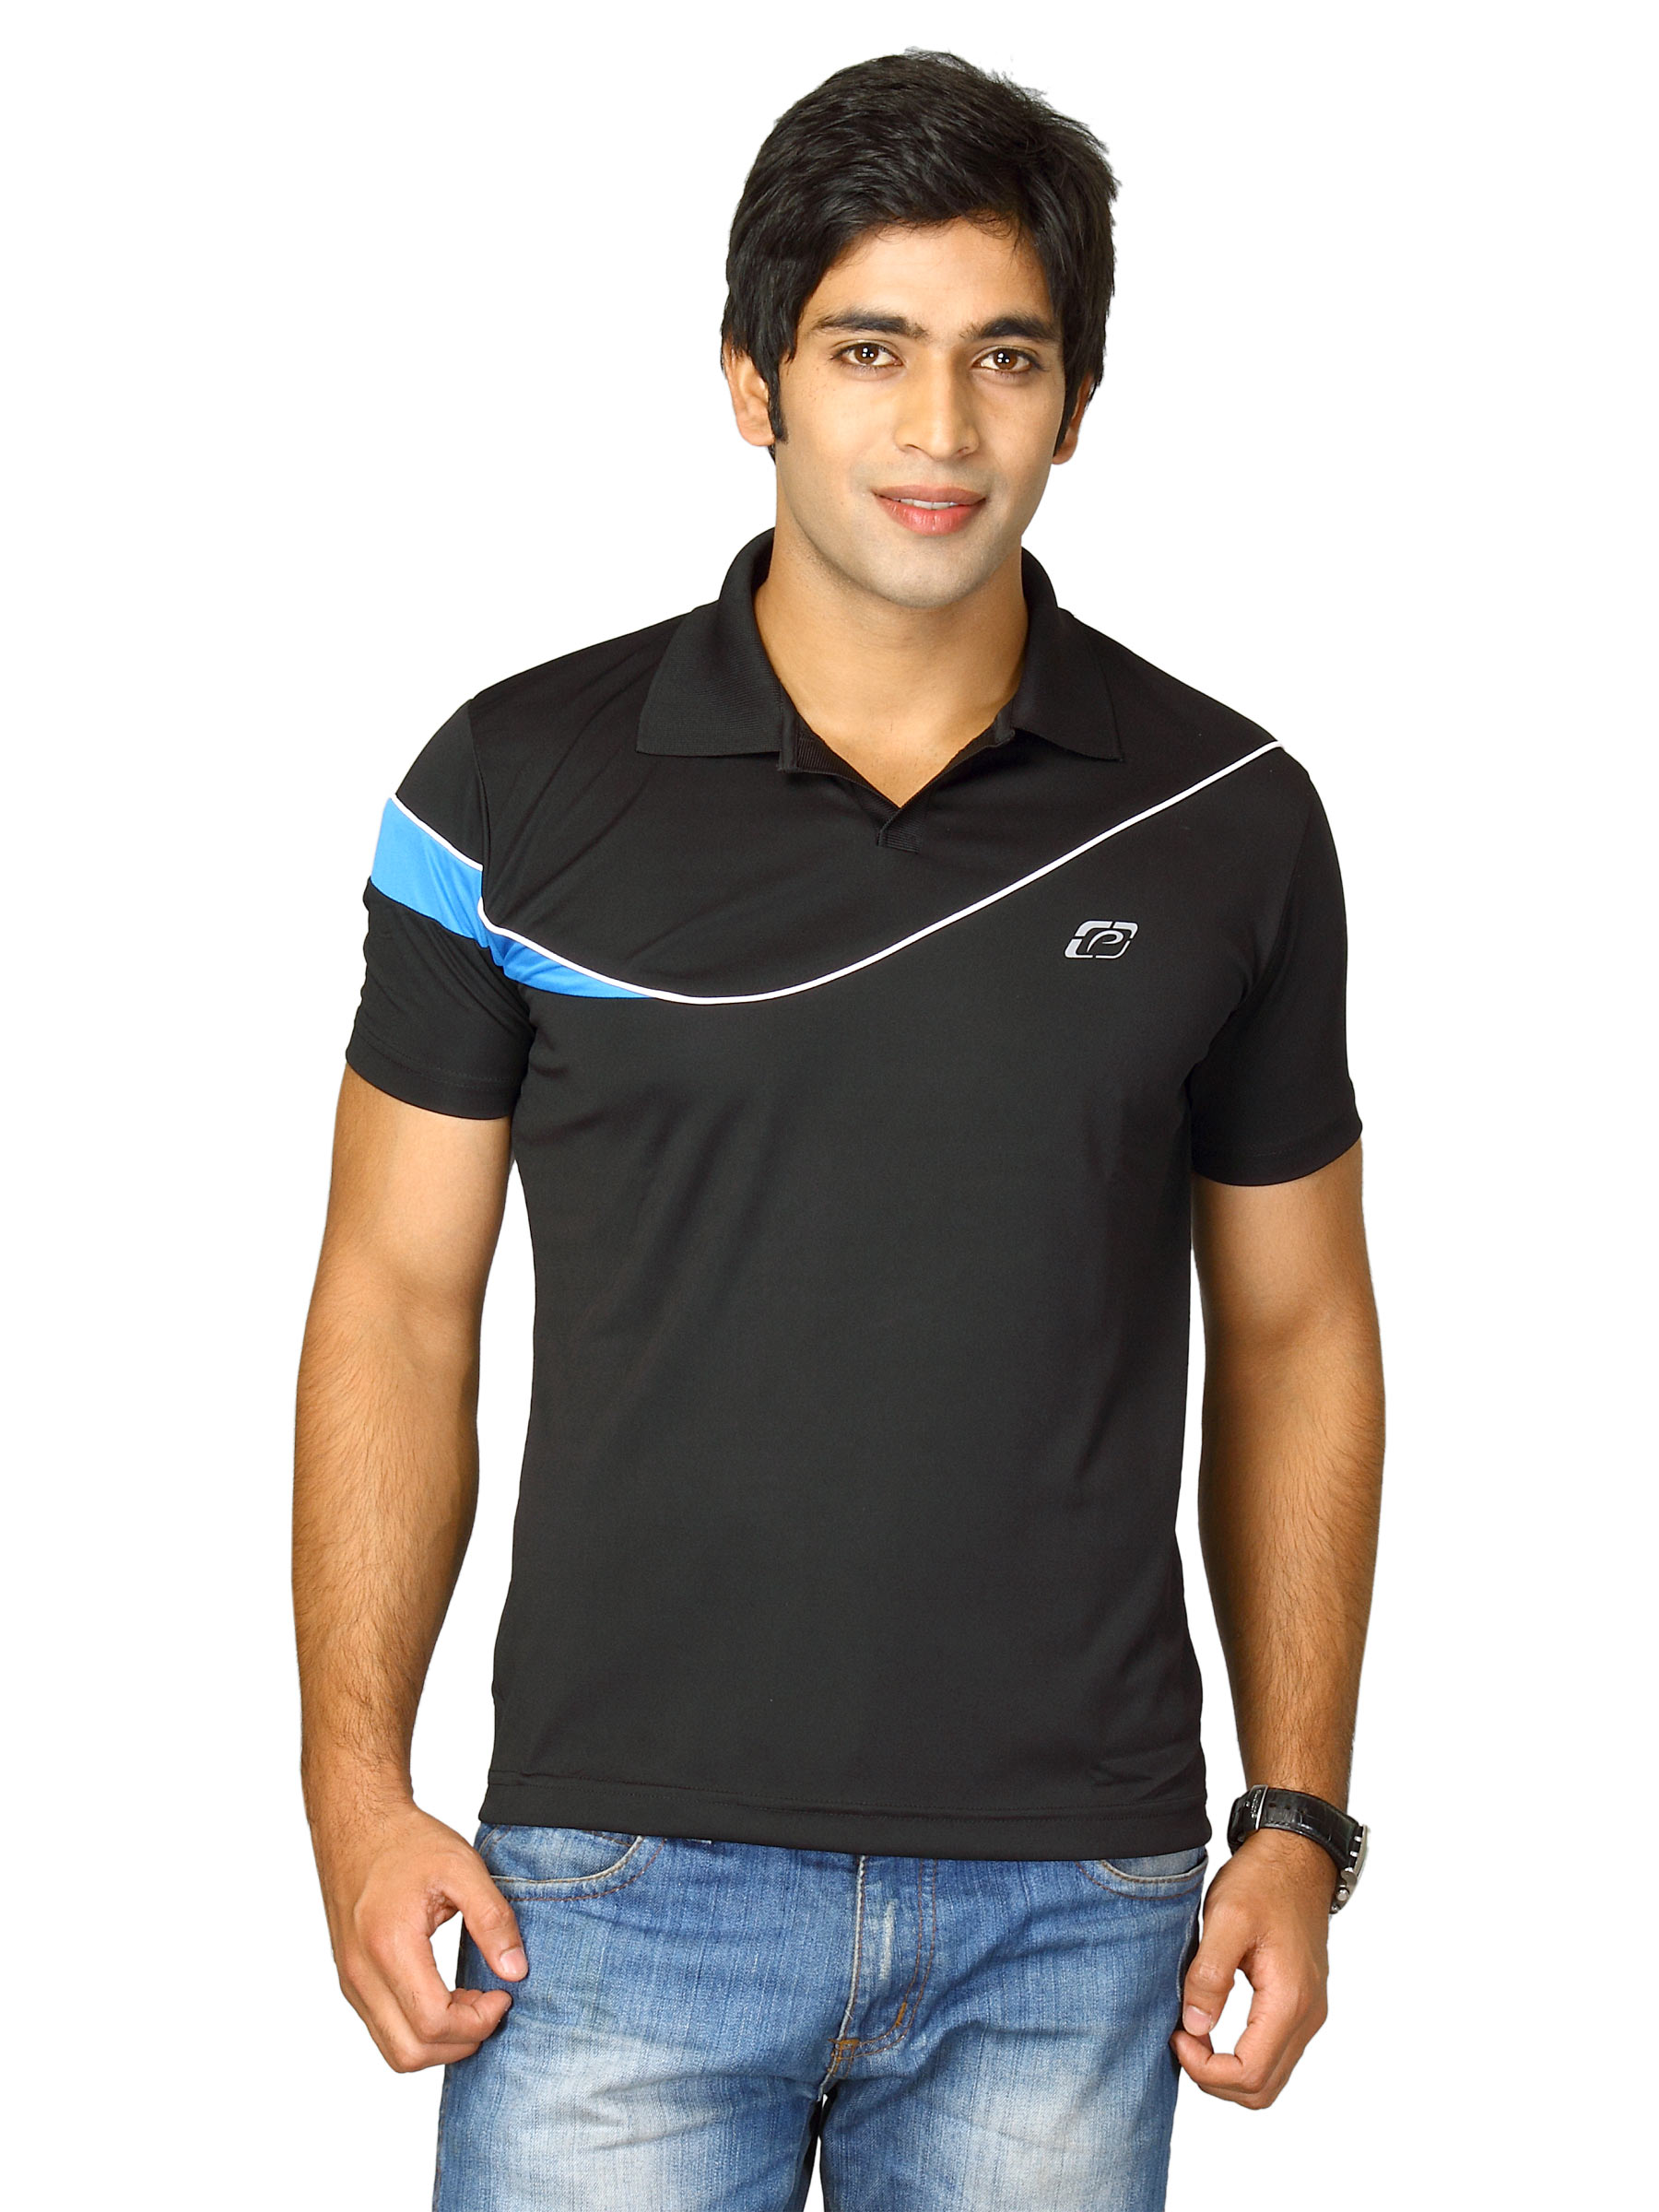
Proline Men Black T-shirt
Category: Apparel / Topwear / Tshirts
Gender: Men
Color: Black
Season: Fall 2011
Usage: Casual